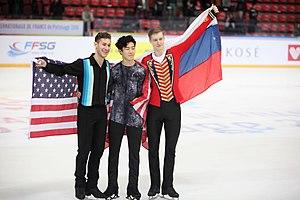
Le Trophée de France ou Internationaux de France de patinage est une compétition internationale de patinage artistique qui se déroule en France au cours de l'automne. Il accueille des patineurs amateurs de niveau senior dans quatre catégories: simple messieurs, simple dames, couple artistique et danse sur glace.